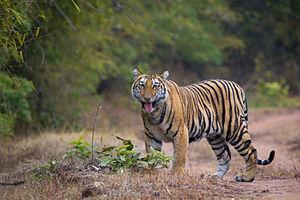
L'Inde, officiellement la république de l'Inde, est un pays d'Asie du Sud qui occupe la majeure partie du sous-continent indien. Sa capitale est New Delhi. L'Inde est le deuxième pays le plus peuplé et le septième pays le plus grand du monde. Le littoral indien s'étend sur plus de sept mille kilomètres. Le pays a des frontières communes avec le Pakistan au nord-ouest, la Chine au nord et à l'est-nord-est, le Népal au nord-est, le Bhoutan, le Bangladesh et la Birmanie à l'est-nord-est. Sur l'océan Indien, l'Inde est à proximité des Maldives au sud-sud-ouest, du Sri Lanka au sud et de l'Indonésie au sud-est. L'Inde revendique également une frontière avec l'Afghanistan au nord-ouest. L'Inde dispose de l'arme nucléaire depuis 1974 après avoir fait des essais officiels.